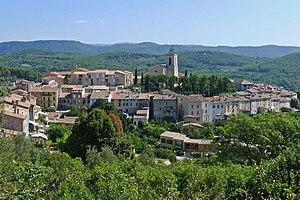
Vue du village de Flayosc depuis le chemin de la Colle
Flayosc est une commune française, située dans le département du Var en région Provence-Alpes-Côte d'Azur.